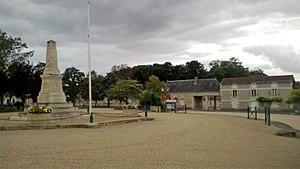
Place du bourg de Beaumont sur la commune de Beaumont-Saint-Cyr avec vu sur le moinument aux morts et sur sa salle des fêtes
Beaumont Saint-Cyr est, depuis le 1ᵉʳ janvier 2017, une commune nouvelle française située dans le département de la Vienne en région Nouvelle-Aquitaine.